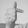
ASL letter: T